Gilbert Bachelu

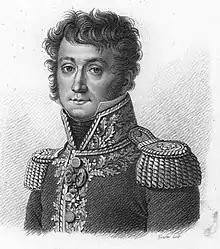
Gilbert Désiré Joseph Bachelu

Gilbert Désiré Joseph, baron Bachelu (9 February 1777 – 16 June 1849) was a French division commander during the Napoleonic Wars. In 1795 he graduated from the artillery and engineering school and was posted to the Army of the Rhine, serving in the Rhine Campaign of 1796. He fought in the French campaign in Egypt and Syria and then went on the Saint-Domingue expedition in 1802. He received command of an infantry regiment and fought at Austerlitz in 1805. He led a brigade in the Dalmatian Campaign and at Wagram in 1809. He was besieged and captured at Danzig in 1813. He joined Napoleon during the Hundred Days and led a division at Quatre Bras and Waterloo in 1815. Imprisoned for a time by the Bourbon Restoration he won election to the Chamber of Deputies in 1830. He died of cholera in 1849.